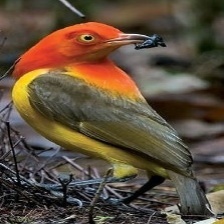
Species: FLAME BOWERBIRD
Scientific name: SERICULUS ARDENS